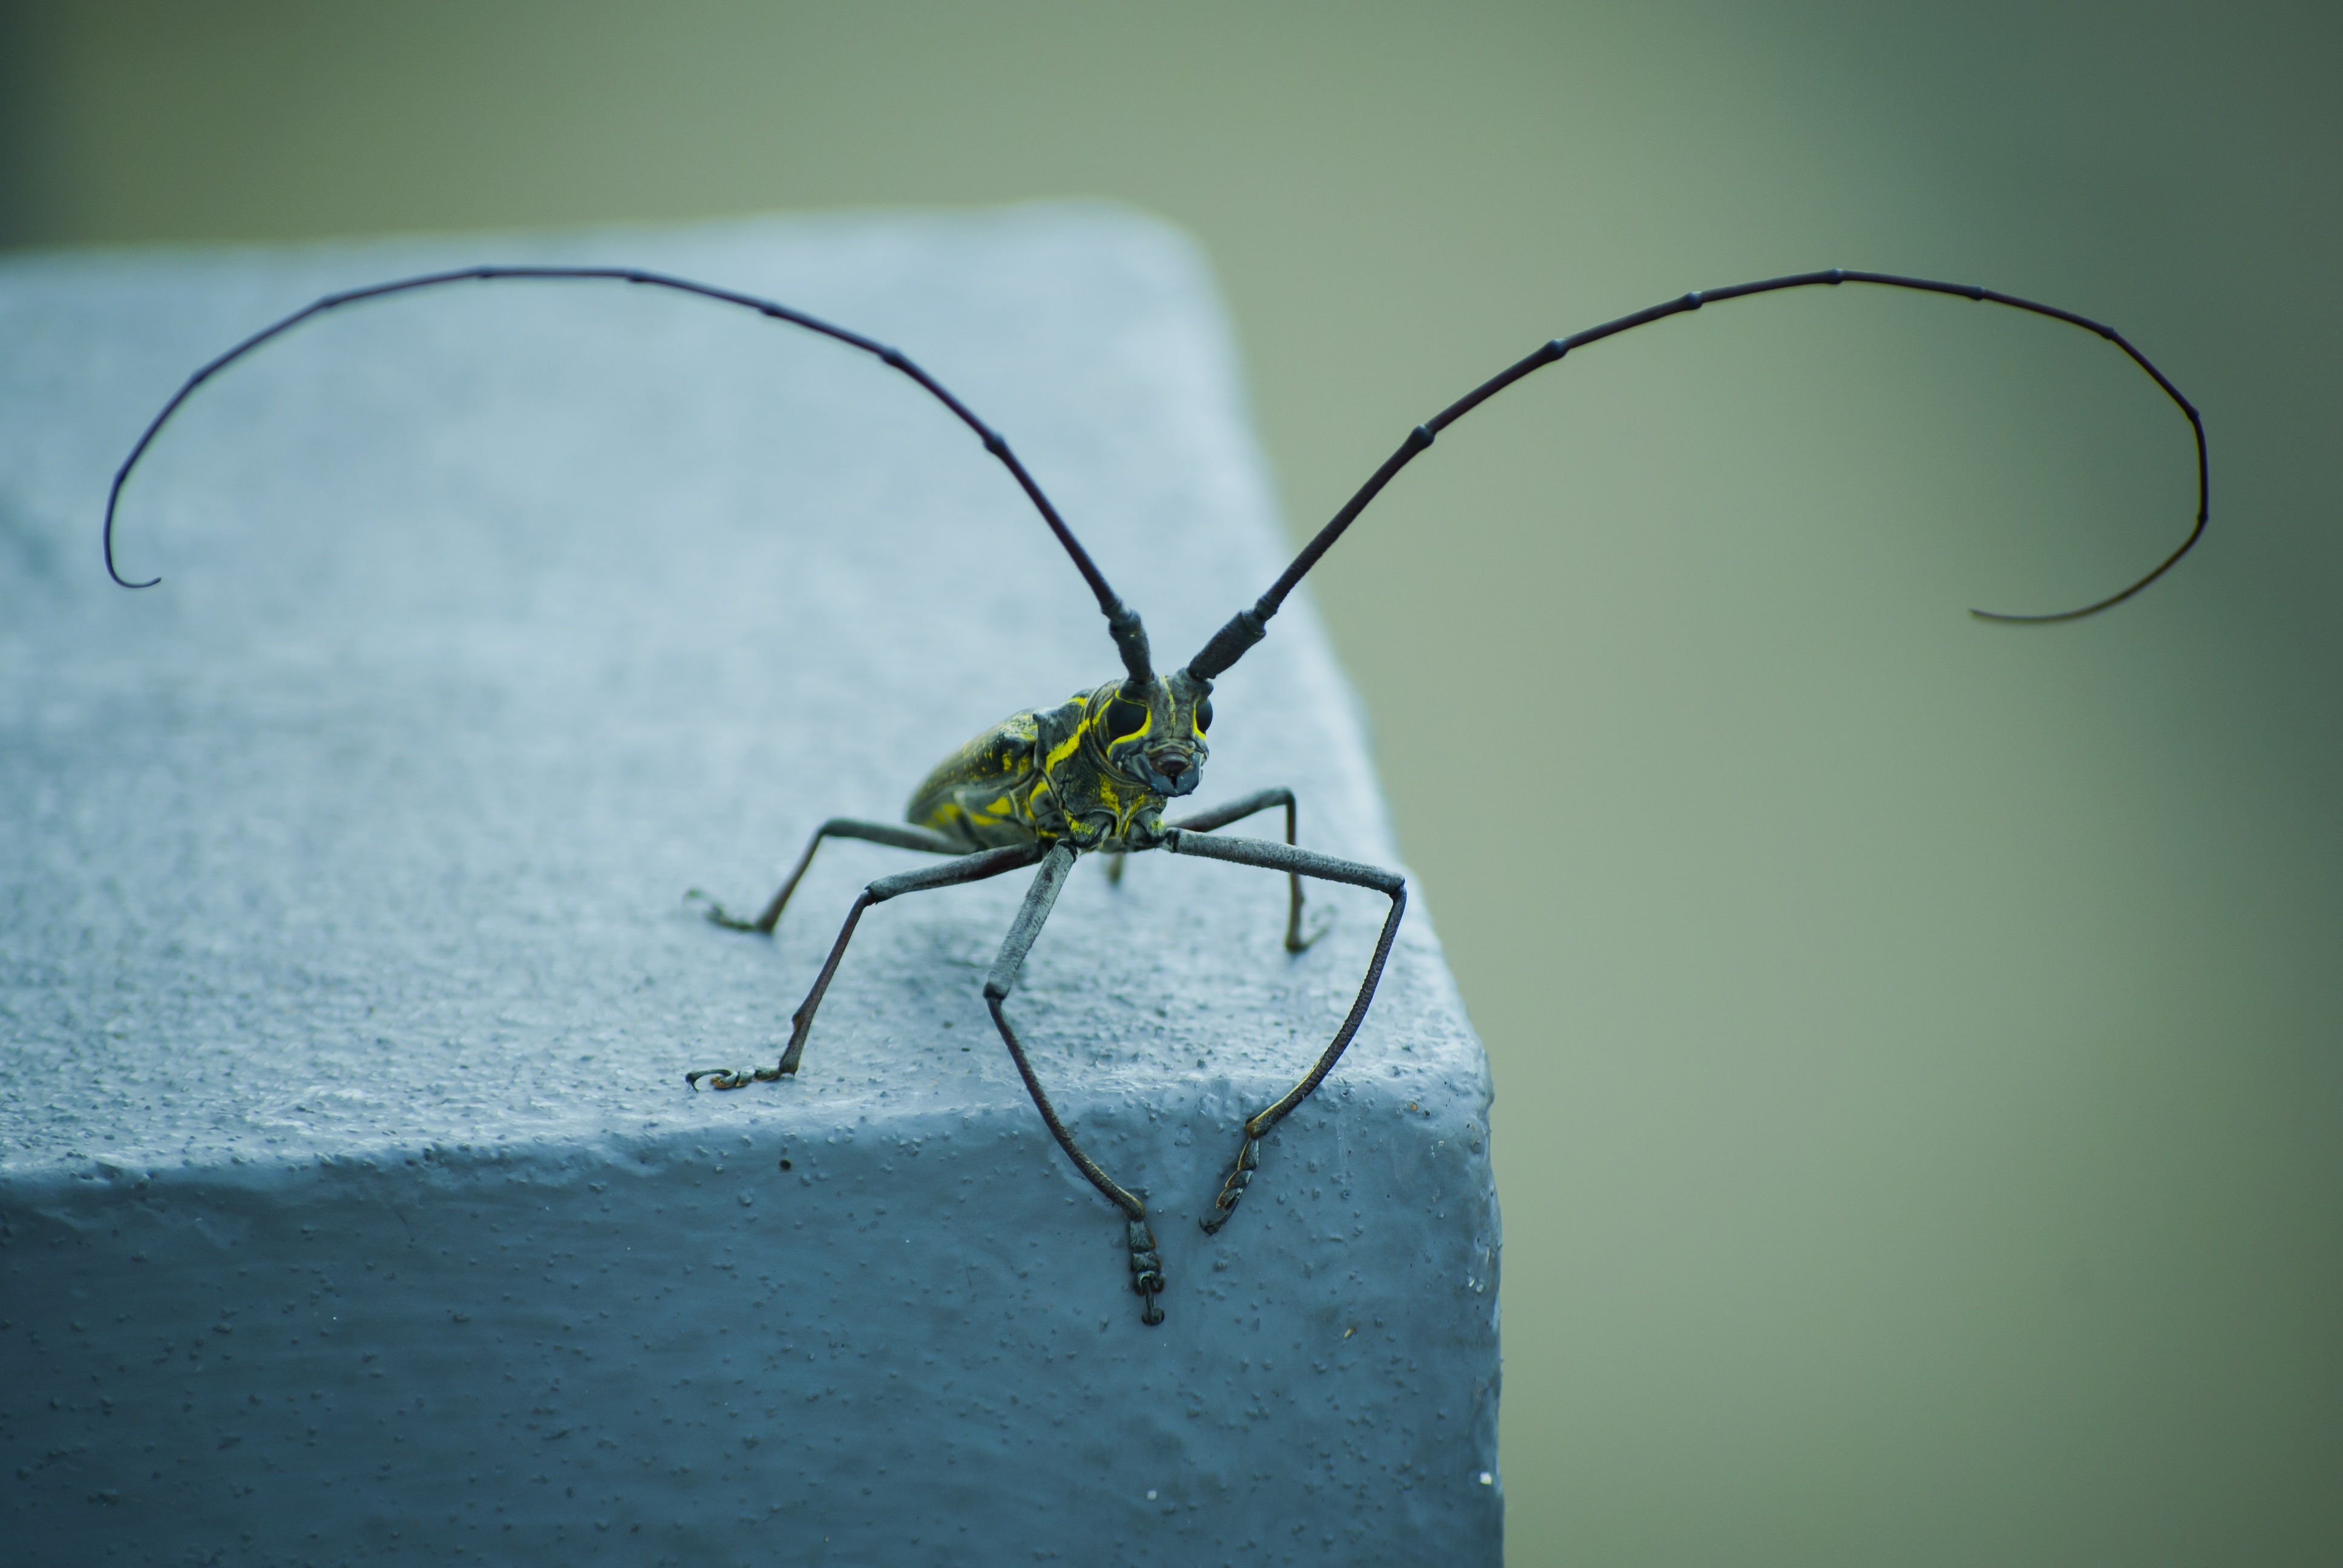
wing, photography, horn, pet, green, insect, macro, biology, clean, fauna, invertebrate, close up, beetle, sawyer, antennas, macro photography, arthropod